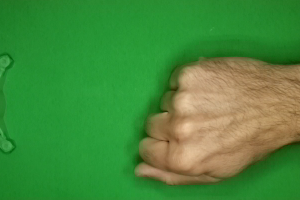
Label: rock